Spandauer Vorstadt

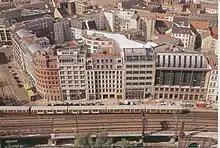
New Hackescher Markt

Between 1999 and 2000, twelve individual houses were built on the east side of Hackescher Markt on the corner of Dircksenstrasse. Shops are located on the ground floors and the upper floors are residential. The architecture firm Bellmann & Böhm developed the master in 1996–1998.